Question: 1.Please indicate a possible affordance area of the banana that can be used for peeling
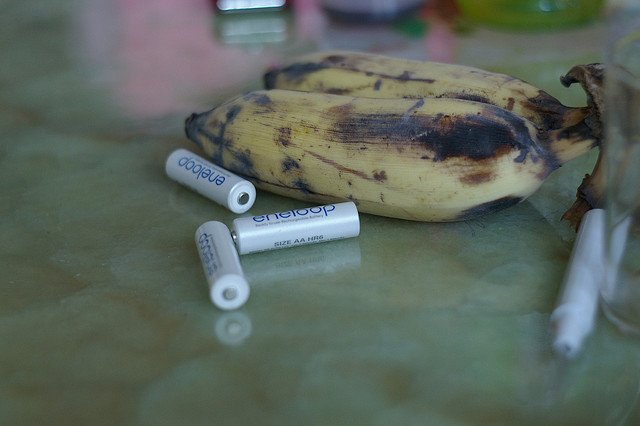
Answer: [180.5, 88.5, 549.5, 232.5]